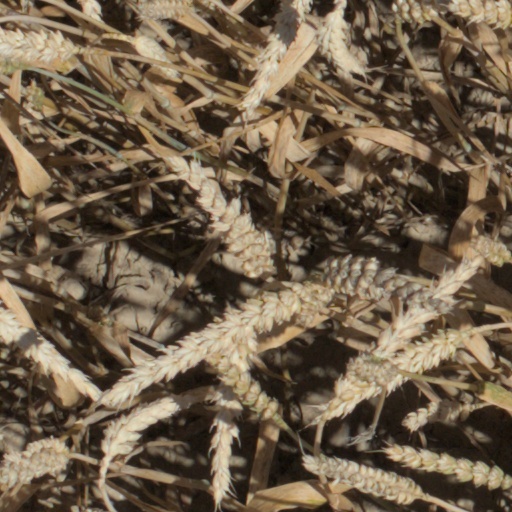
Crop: wheat